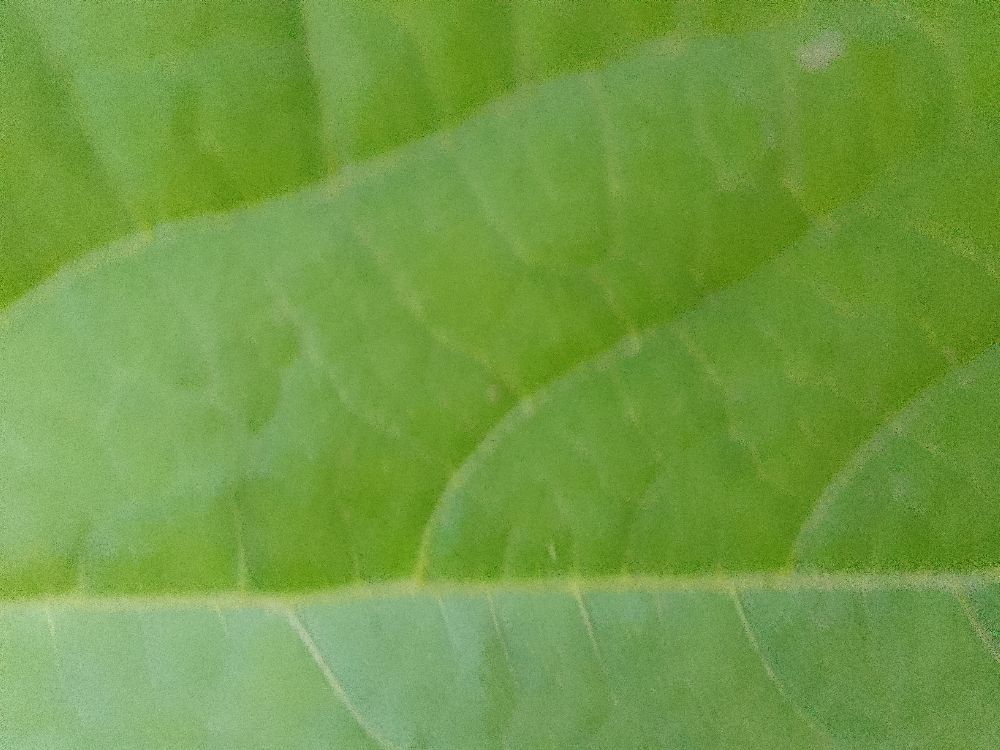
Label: healthy